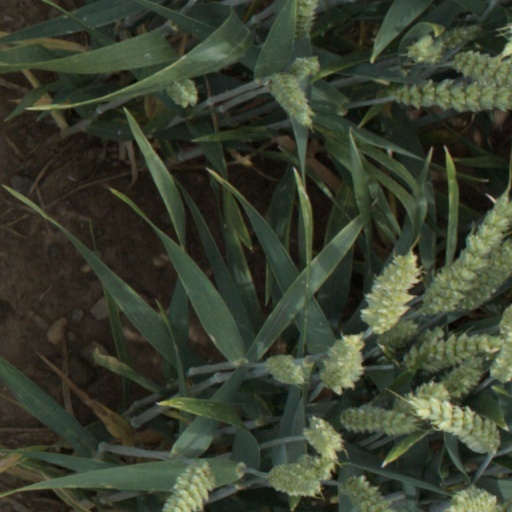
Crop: wheat